The Whispered Name

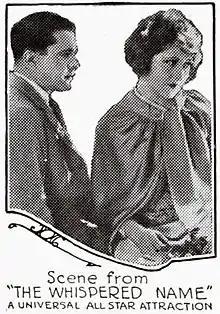
Newspaper advertisement

The Whispered Name is a 1924 American silent drama film directed by King Baggot and starring Ruth Clifford, Charles Clary, and W.E. Lawrence. It was based on a Broadway play that had previously been made into the 1917 film "The Co-Respondent".